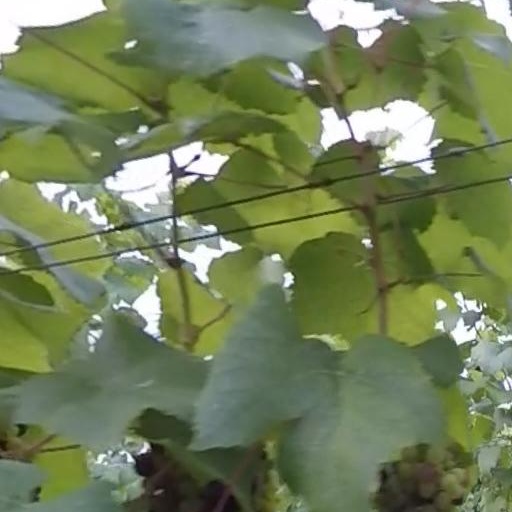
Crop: grape